Almora

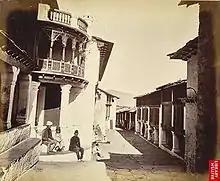
Almora Bazaar, c. 1860

According to local tradition, the earliest inhabitants in Almora were Tewaris who were required to supply Sorrel daily for cleansing the vessels of the sun temple at Katarmal. Ancient lore mentioned in Vishnu Purana and Mahabharata present primordial accounts of human settlements in the city. The Sakas, the Nagas, the Kiratas, the Khasas and the Hunas are credited to be the most ancient tribes. The Kauravas and Pandavas of the Hastinapur royal family were the next important princes from the plains who are said to have affected the conquest of these parts. After the Mahabharata war the district seems to have remained for some time under the sway of the kings of Hastinapur whose authority was never more than nominal. The actual rulers were the local chiefs of whom the Kulindas (or Kunindas) were probably strong in the southern and western part of the city. The Khasas were another ancient people who belonged to an early Aryan stock and were widely scattered in those times. They gave this region the name Khasadesha or Khasamandala.